Ogre (band)

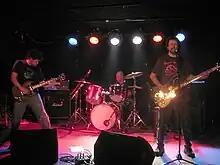

Ogre is an American heavy metal band from Portland, Maine.